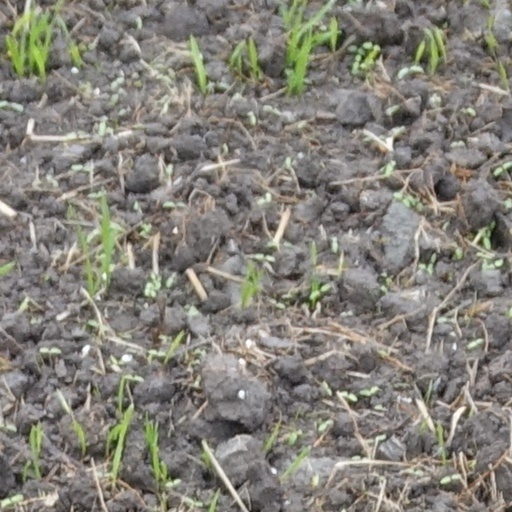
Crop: wheat